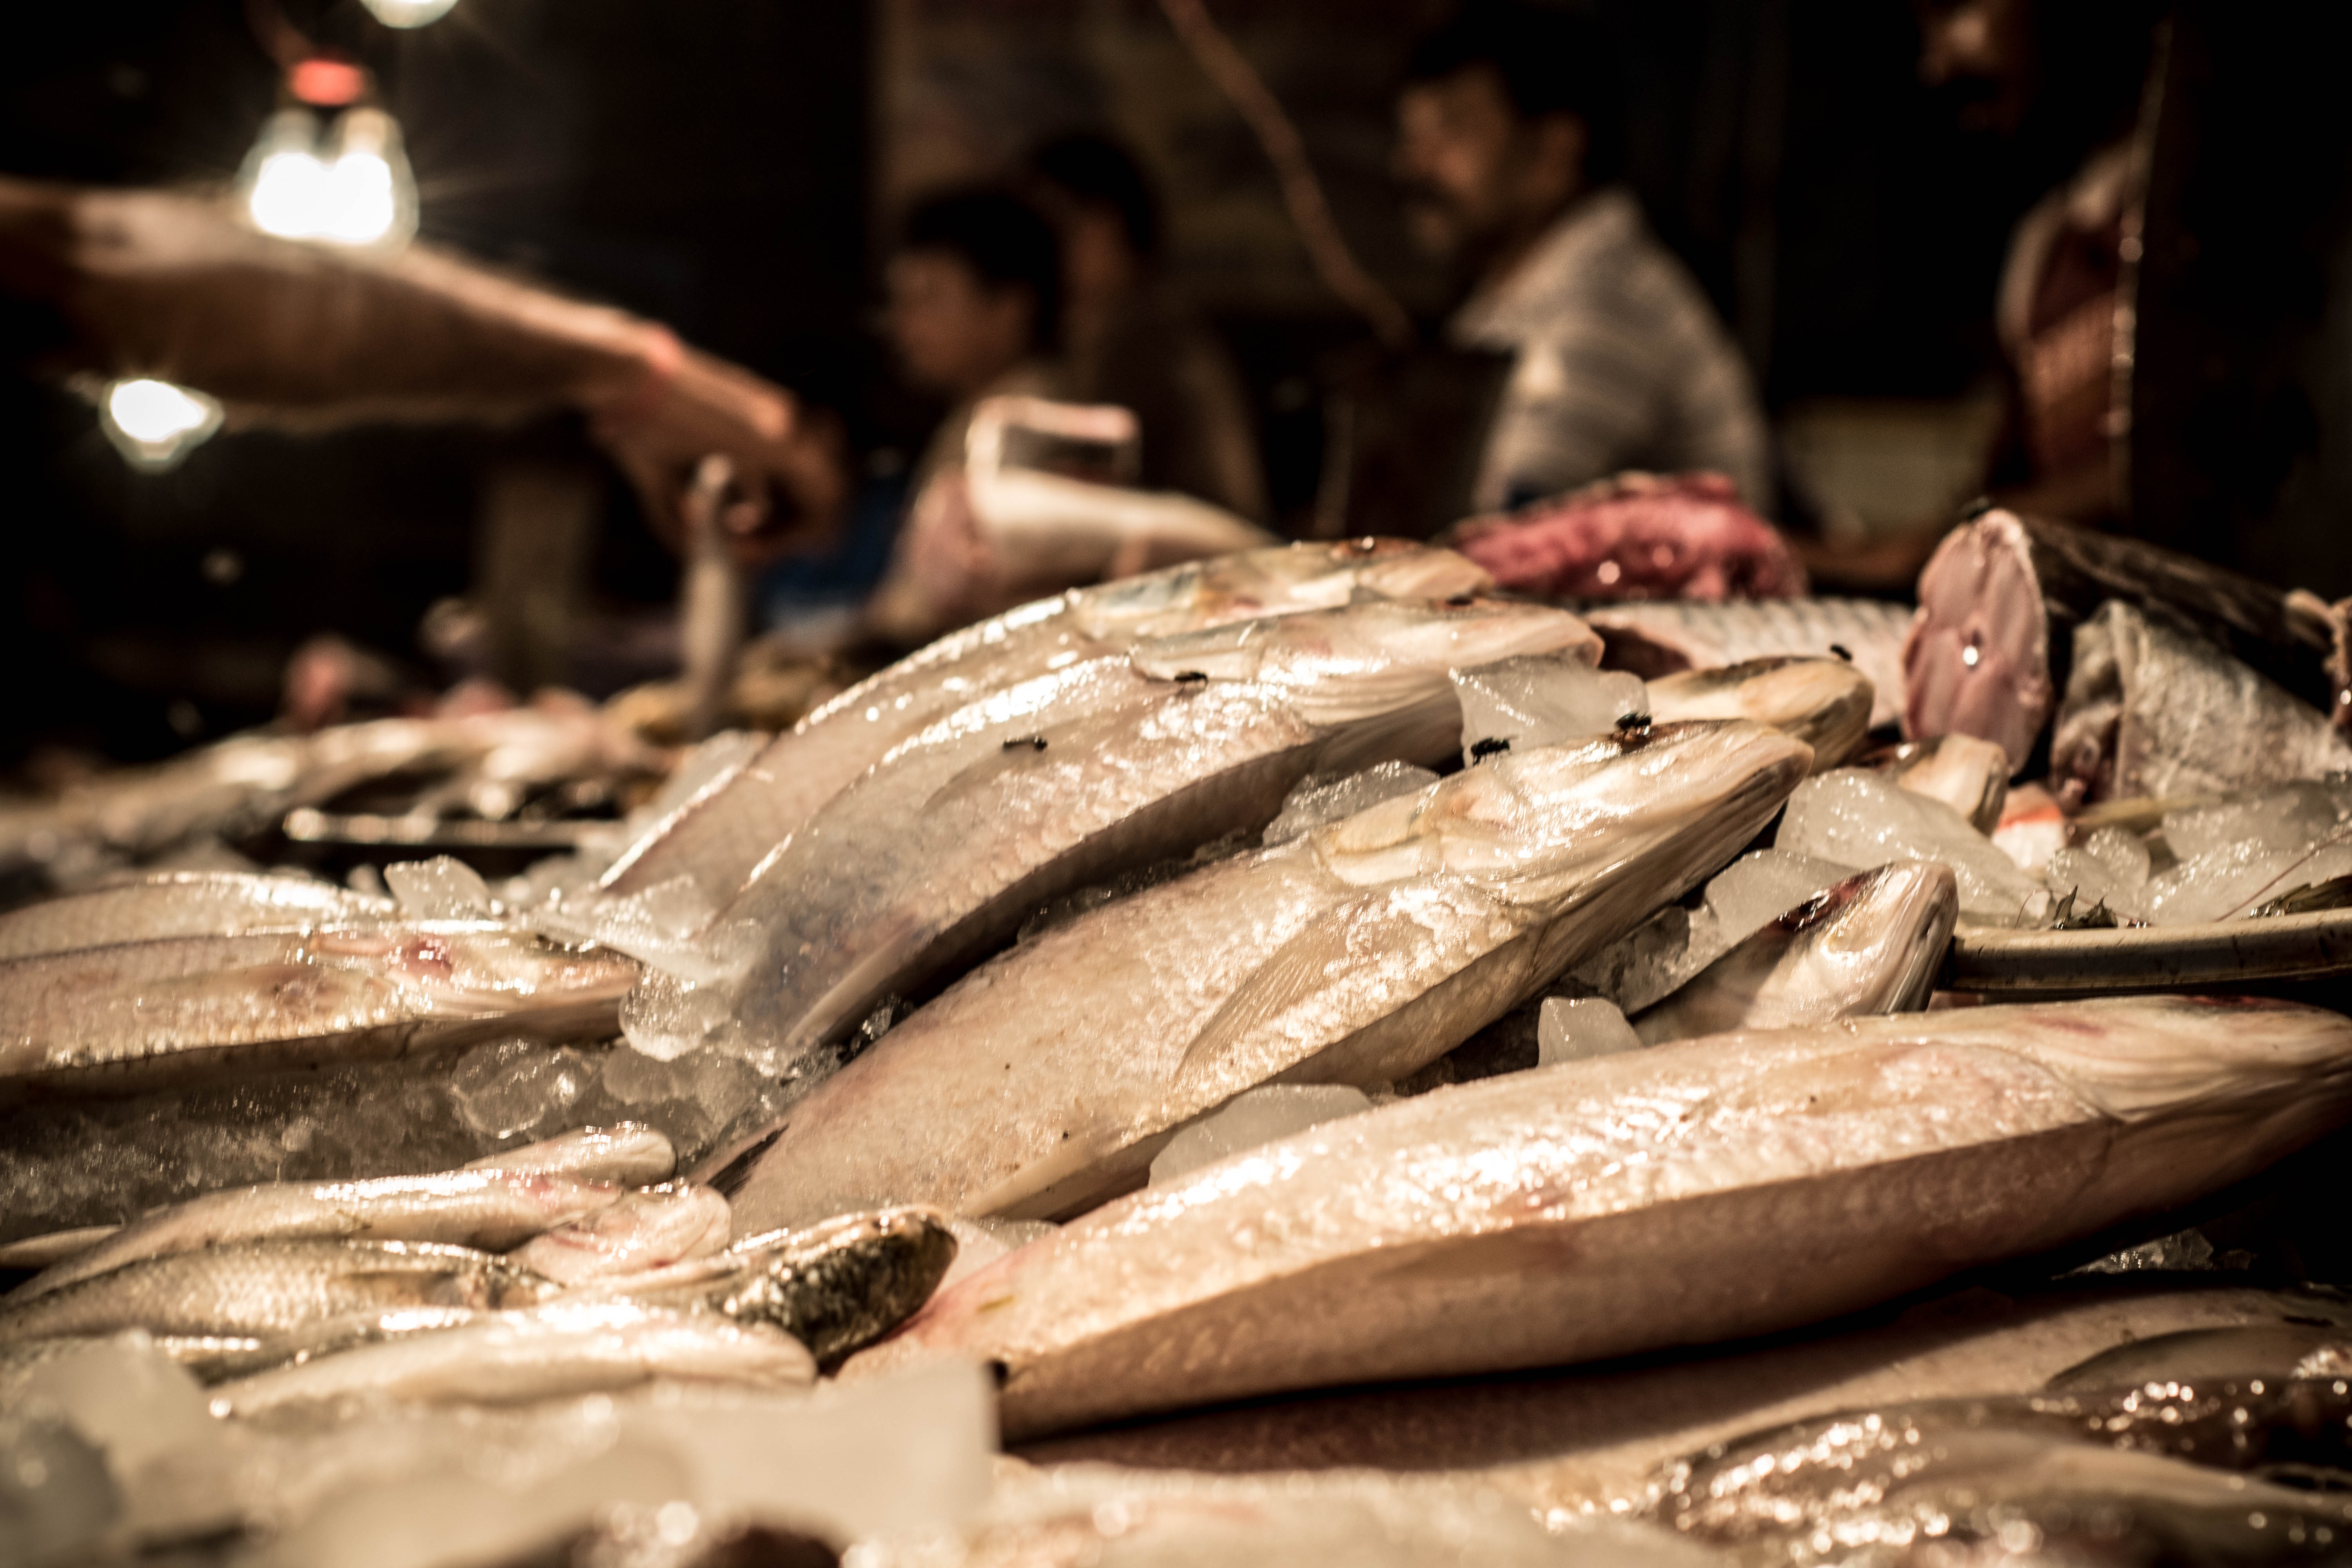
dish, food, seafood, fish, cuisine, fish market, eating, fish pieces